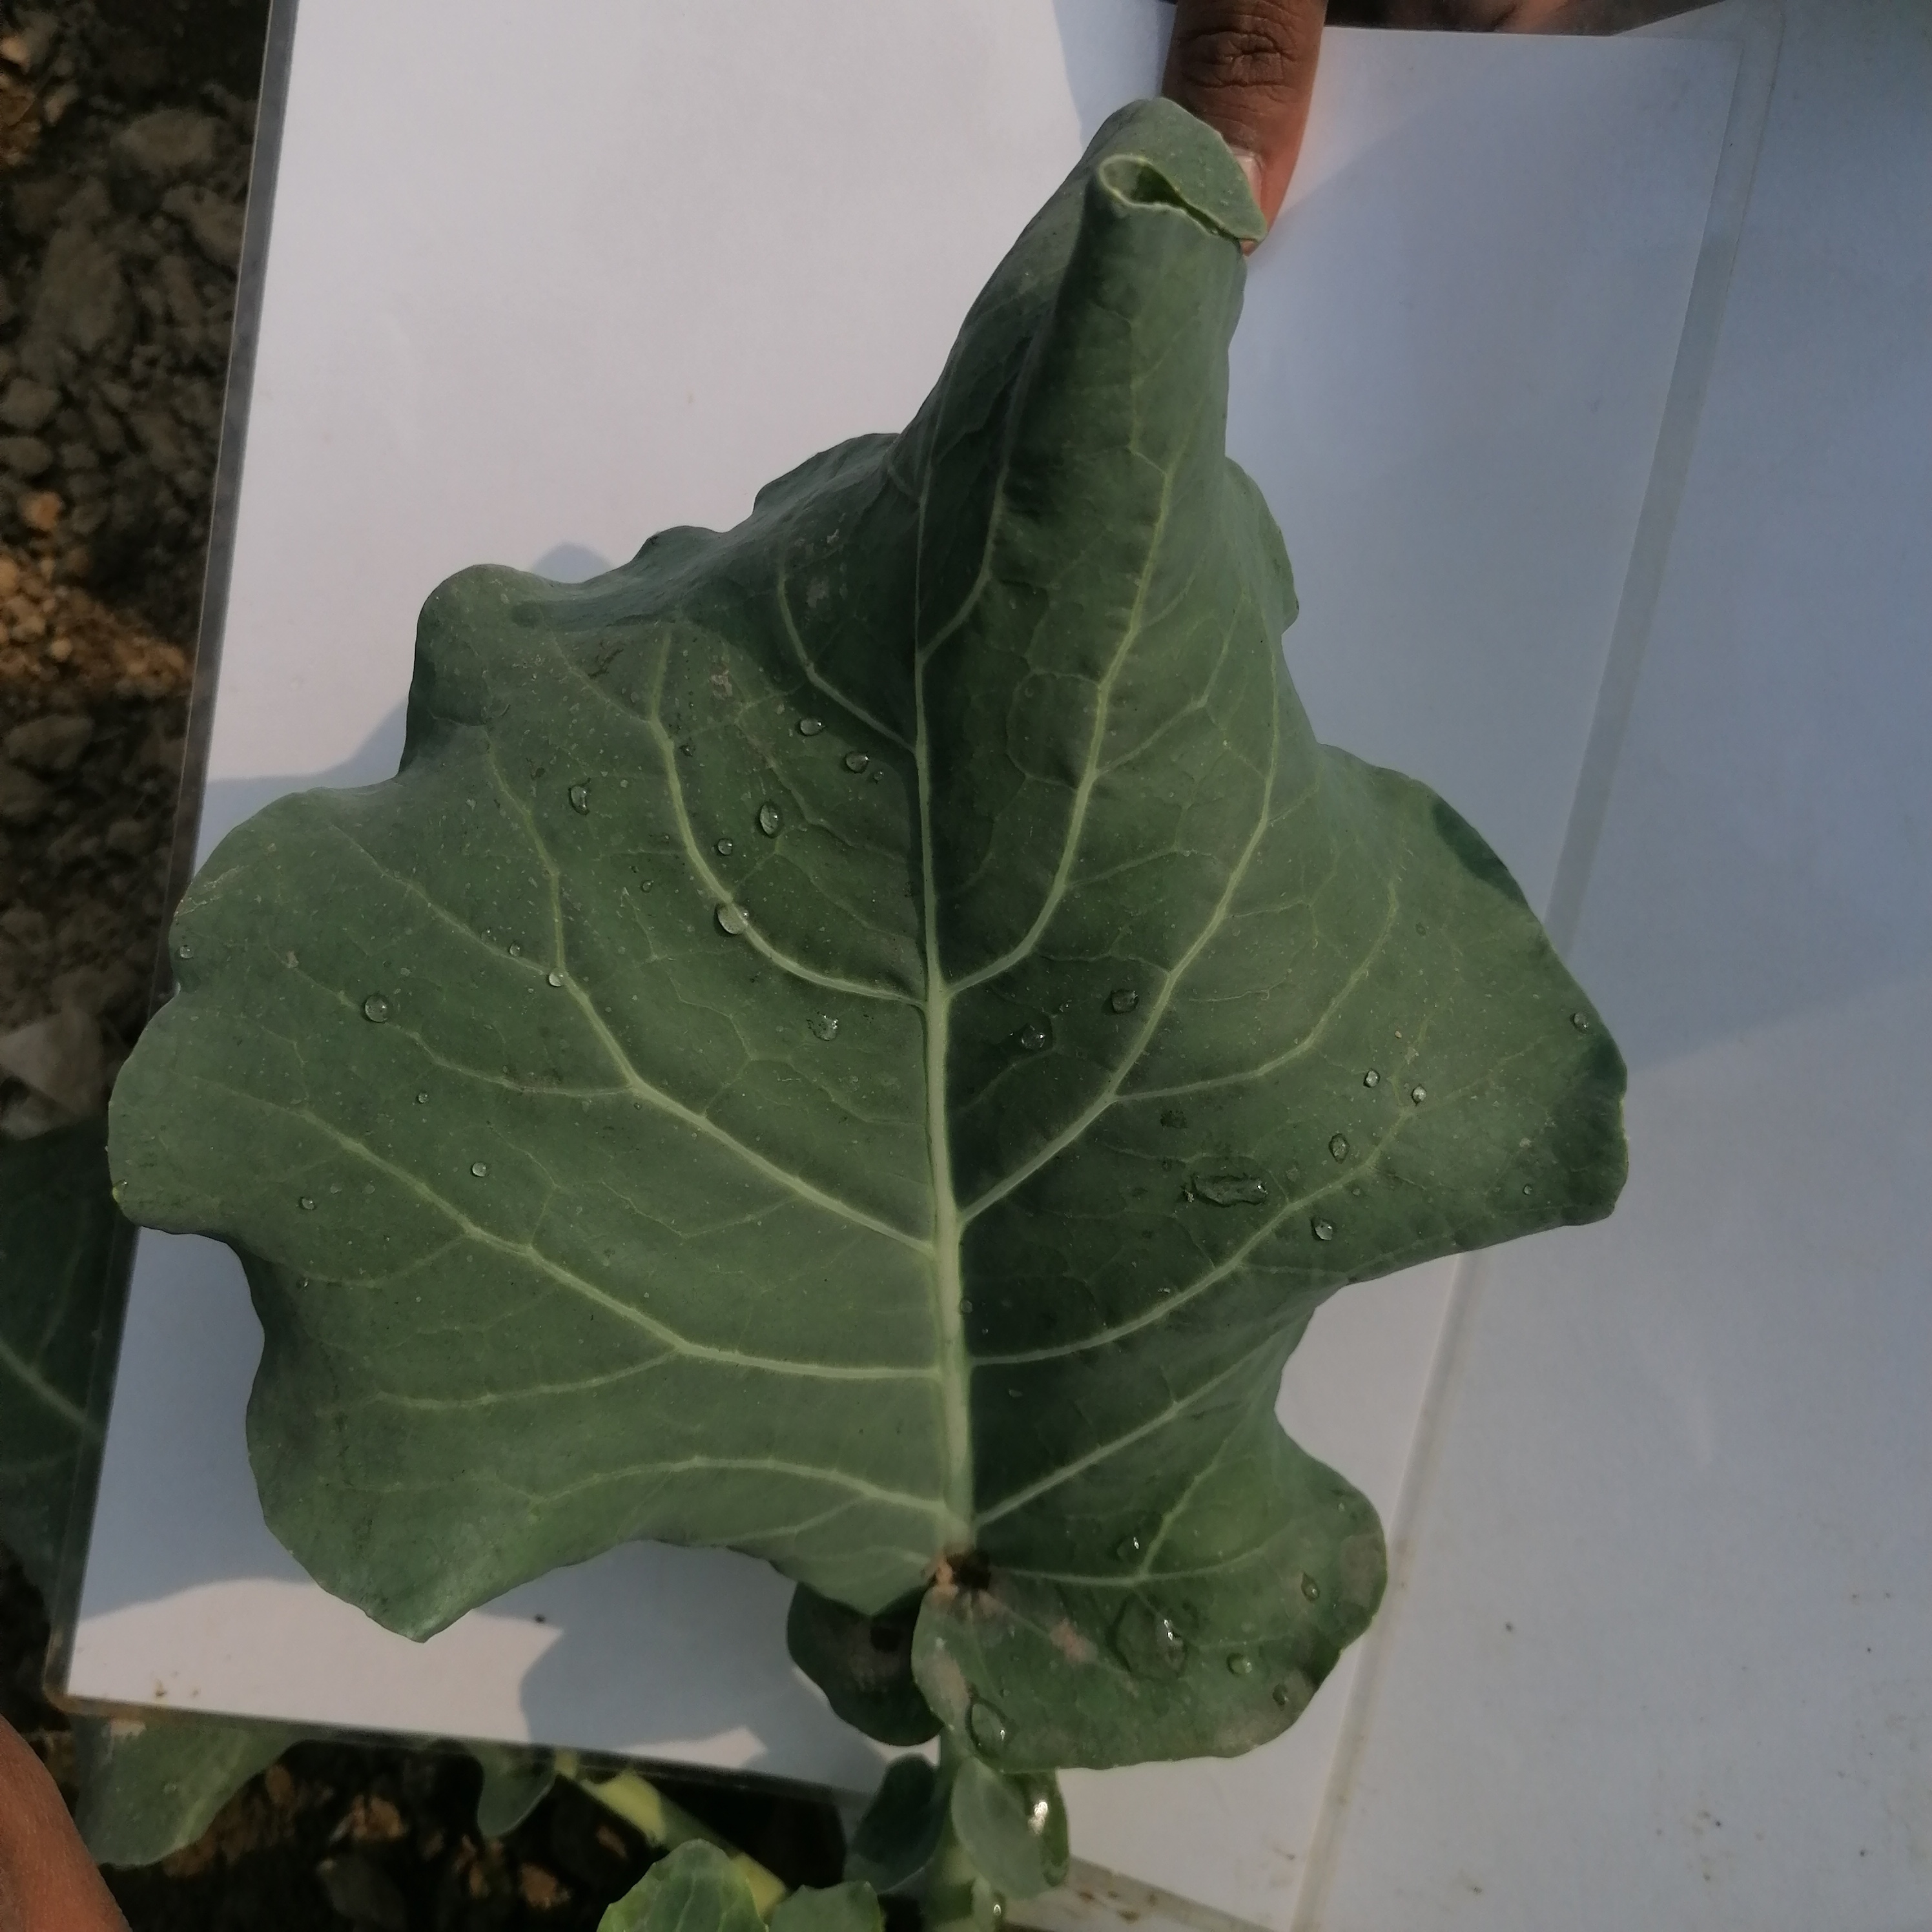
Label: Healthy